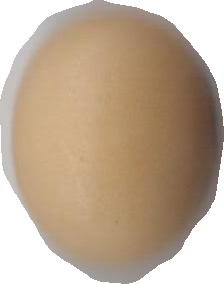
Variety: Anjasmoro